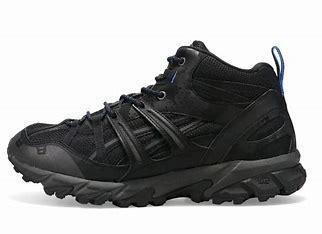
Brand: Asics
Model: Gel Sonoma 15 50